Vincent Harris (political strategist)

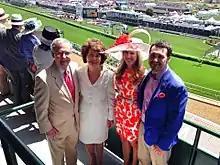
Vincent Harris with Mitch McConnell at the Kentucky Derby

Harris has held leadership positions in other campaigns. In 2012, Harris led the digital operations of Ted Cruz's successful senate campaign. In 2014, he was the lead digital director of Senator Mitch McConnell's campaign, bringing "a new era of social campaigning for Republicans" through social media integration. Harris was reported to have been hired by the Likud Party to work on the re-election campaign for Israeli Prime Minister Benjamin Netanyahu in 2015. In 2016, Harris joined Senator Rand Paul's team as the top digital strategist.